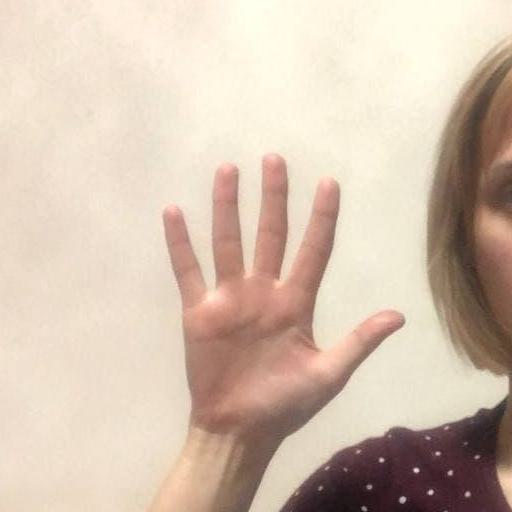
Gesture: palm